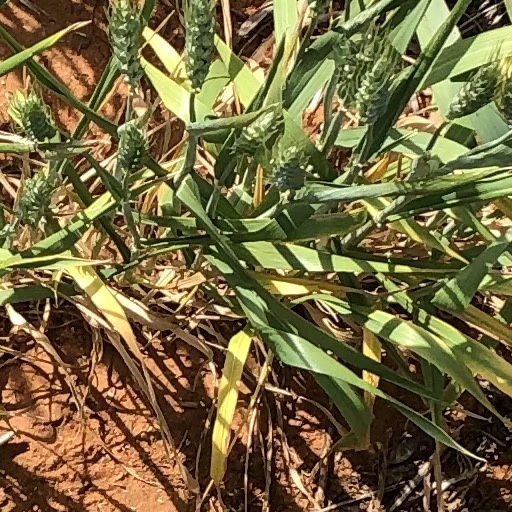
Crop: wheat